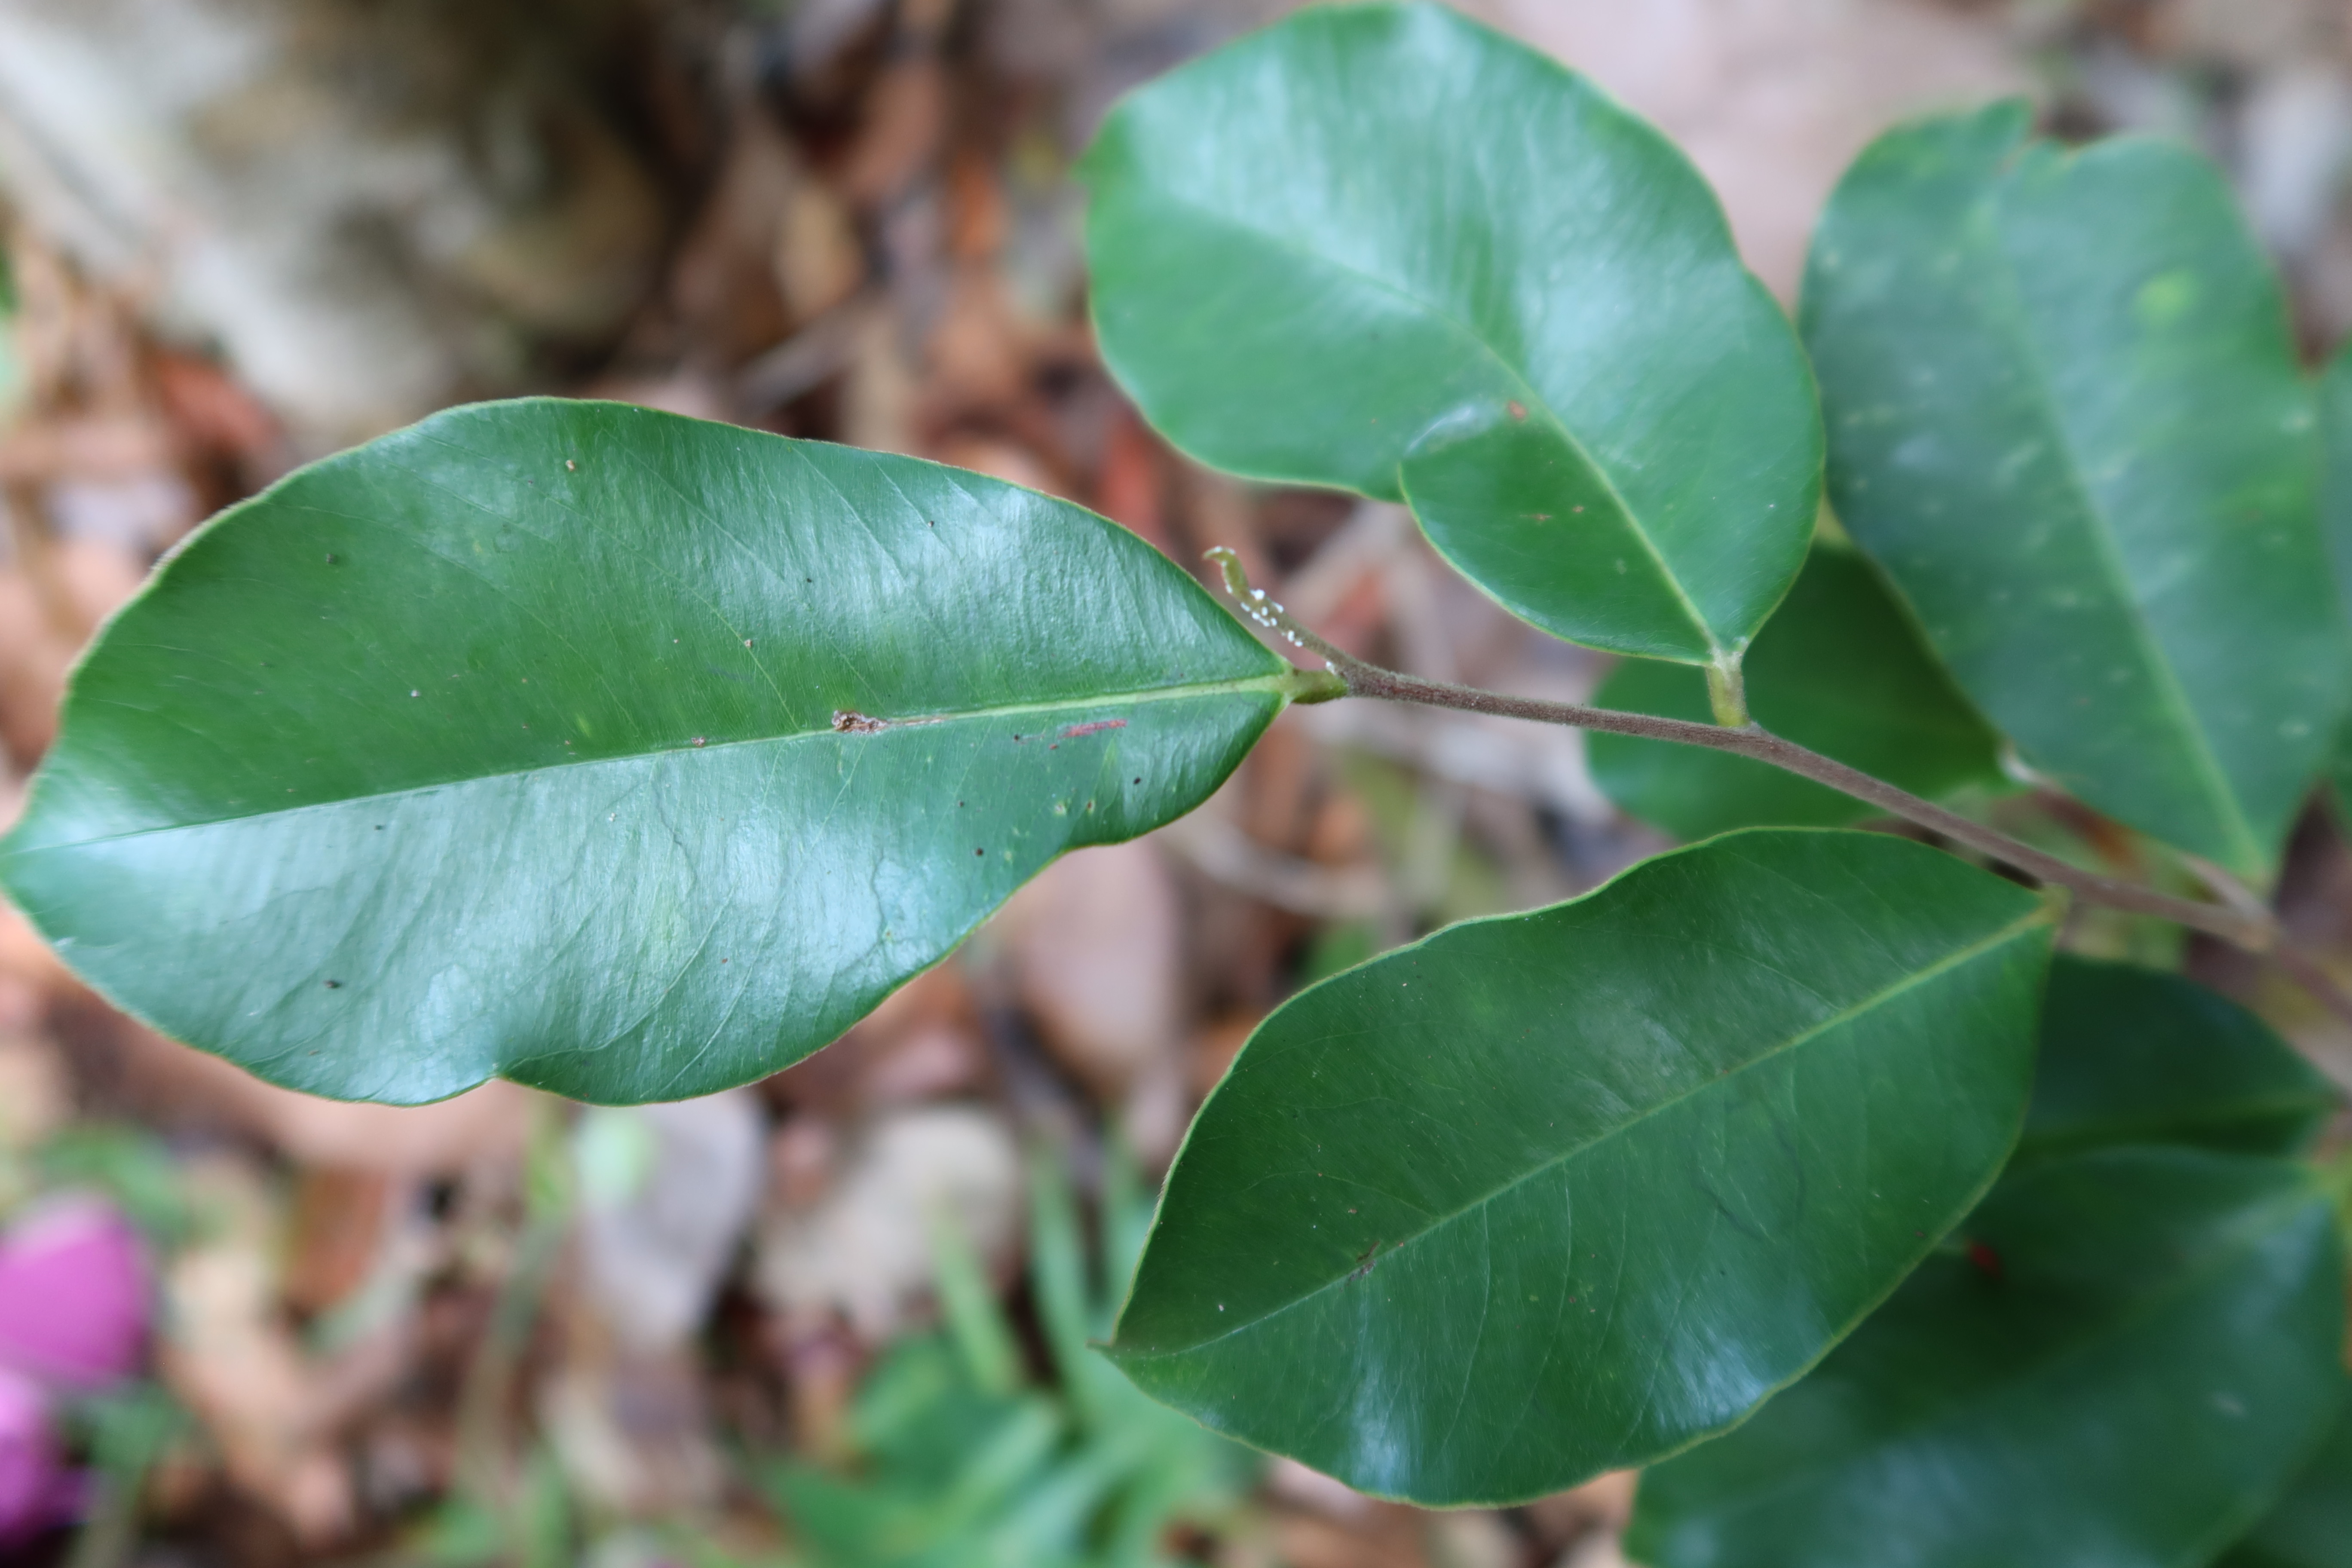
Label: Mealy bugs